Hilda Bastian

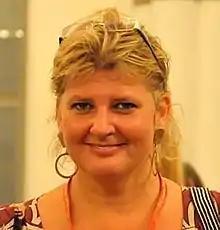
Hilda Bastian

Hilda Bastian is a health consumer advocate. Starting in Australia in the 1980s and 1990s and moving to Europe and the USA, she is involved in evidence-based medicine and communicating medical science to the public.